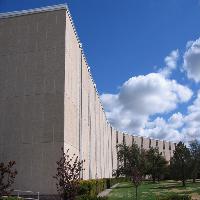
Weather: sun or clear